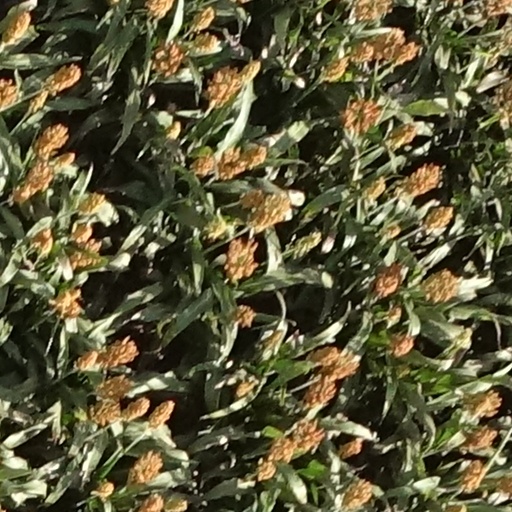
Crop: sorghum